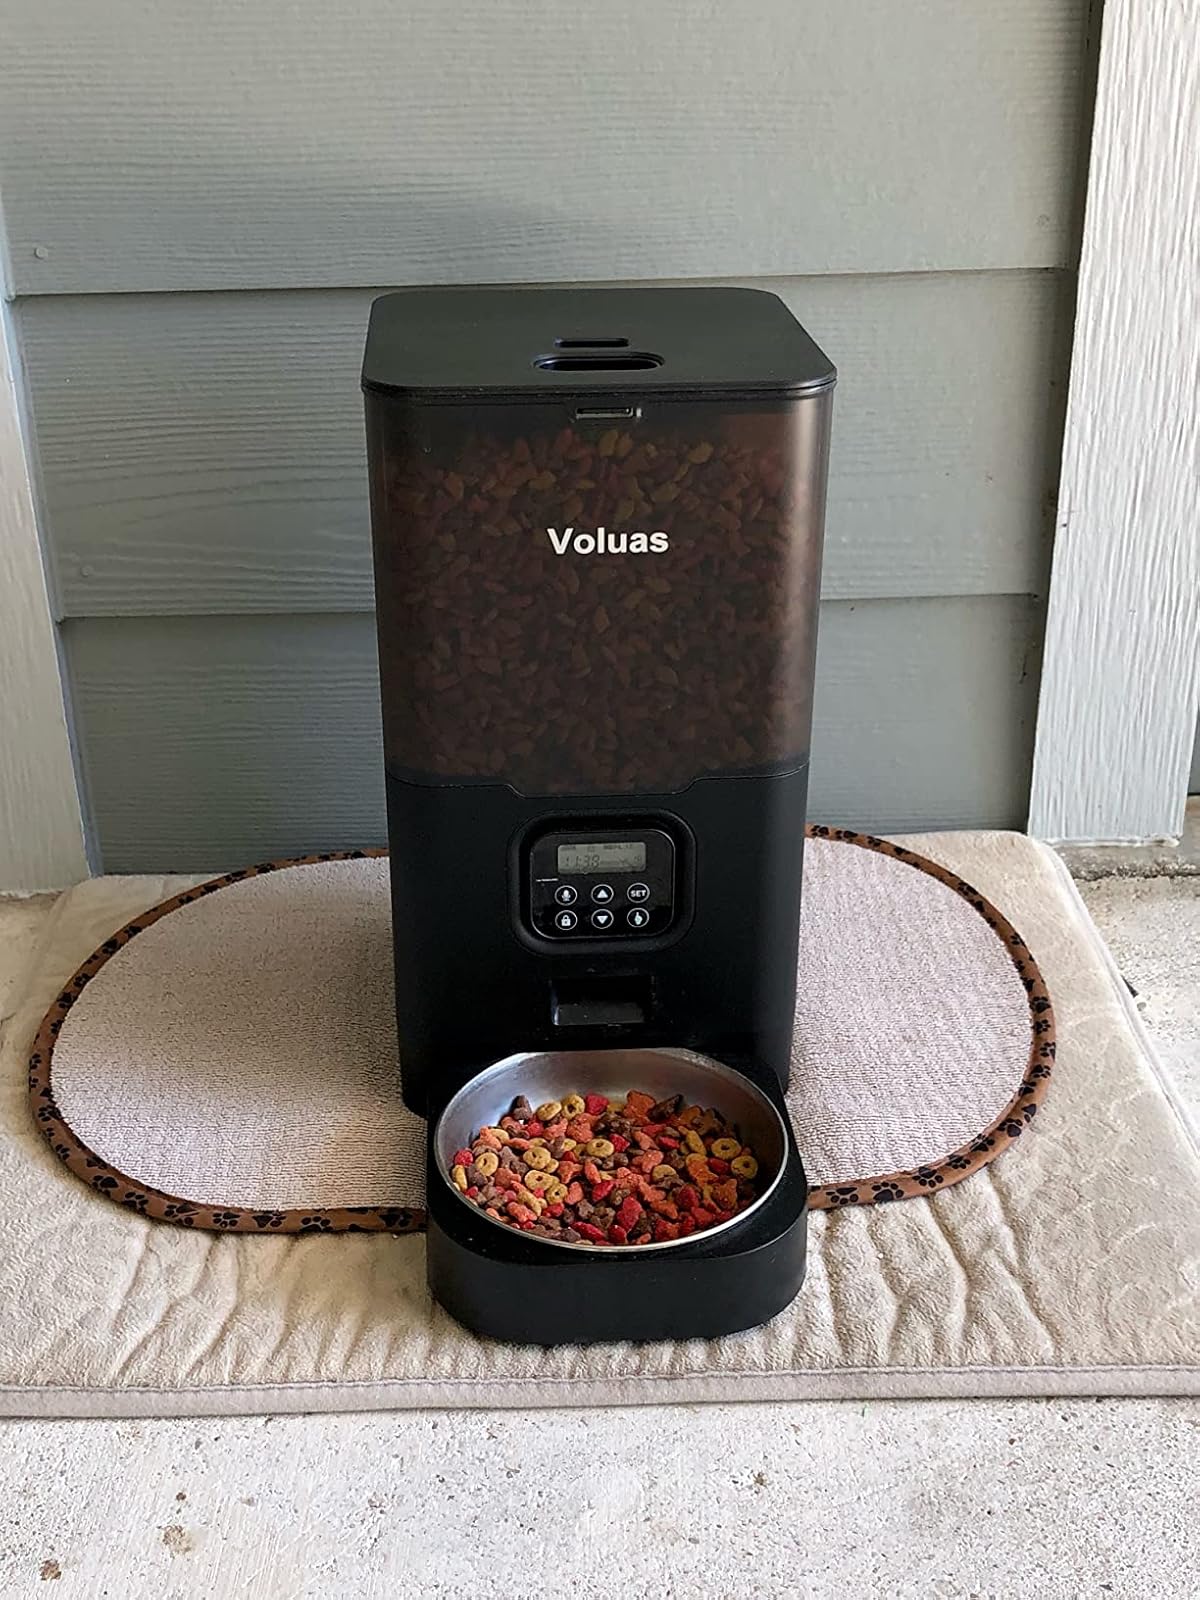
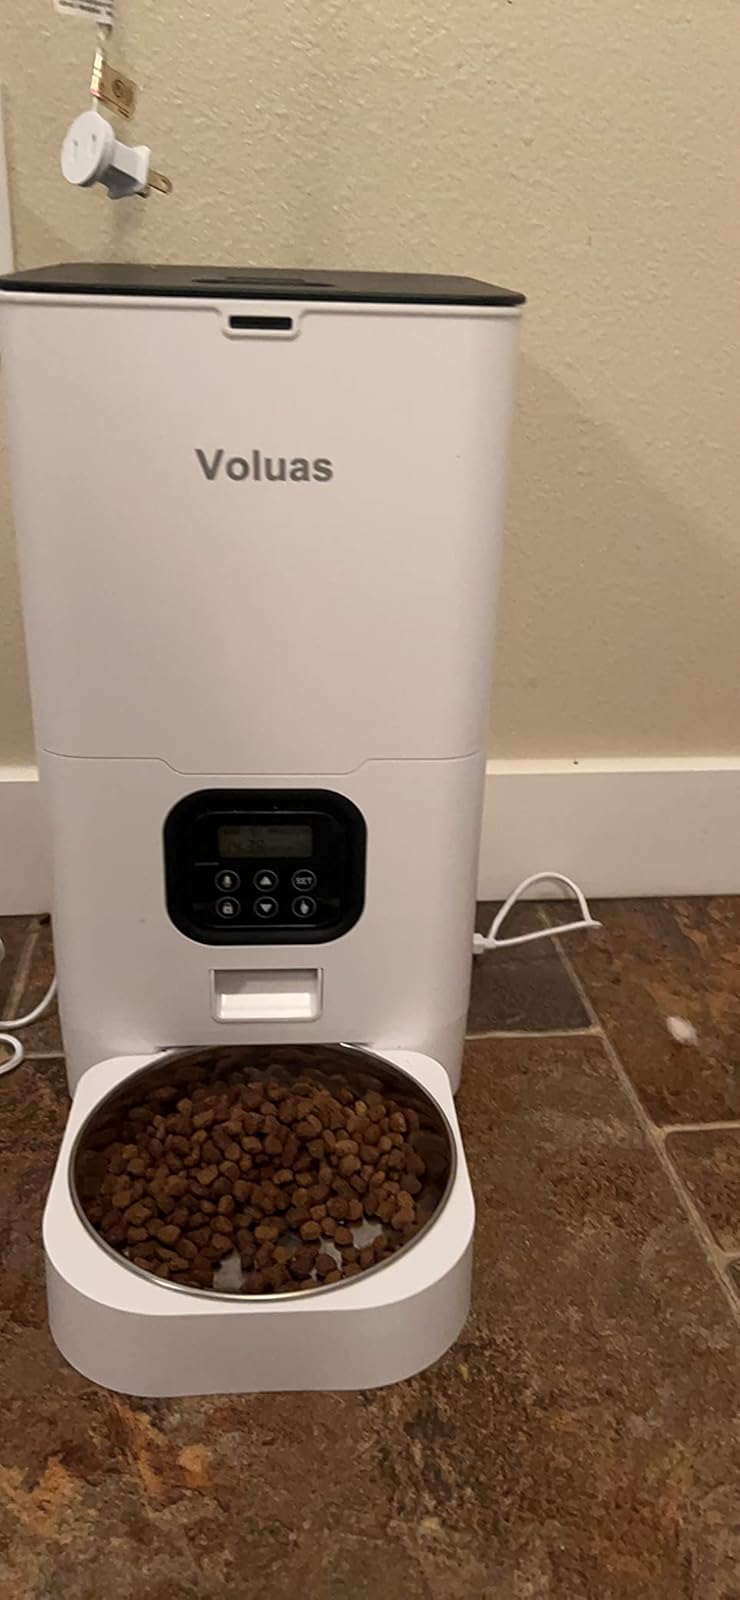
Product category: items_feeder
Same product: no